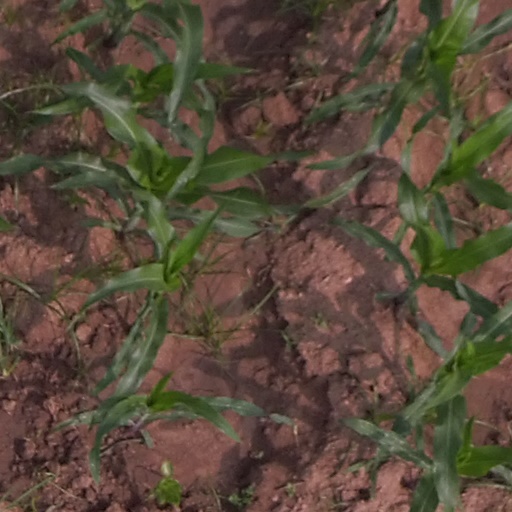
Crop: maize; corn